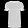
Label: T - shirt / top